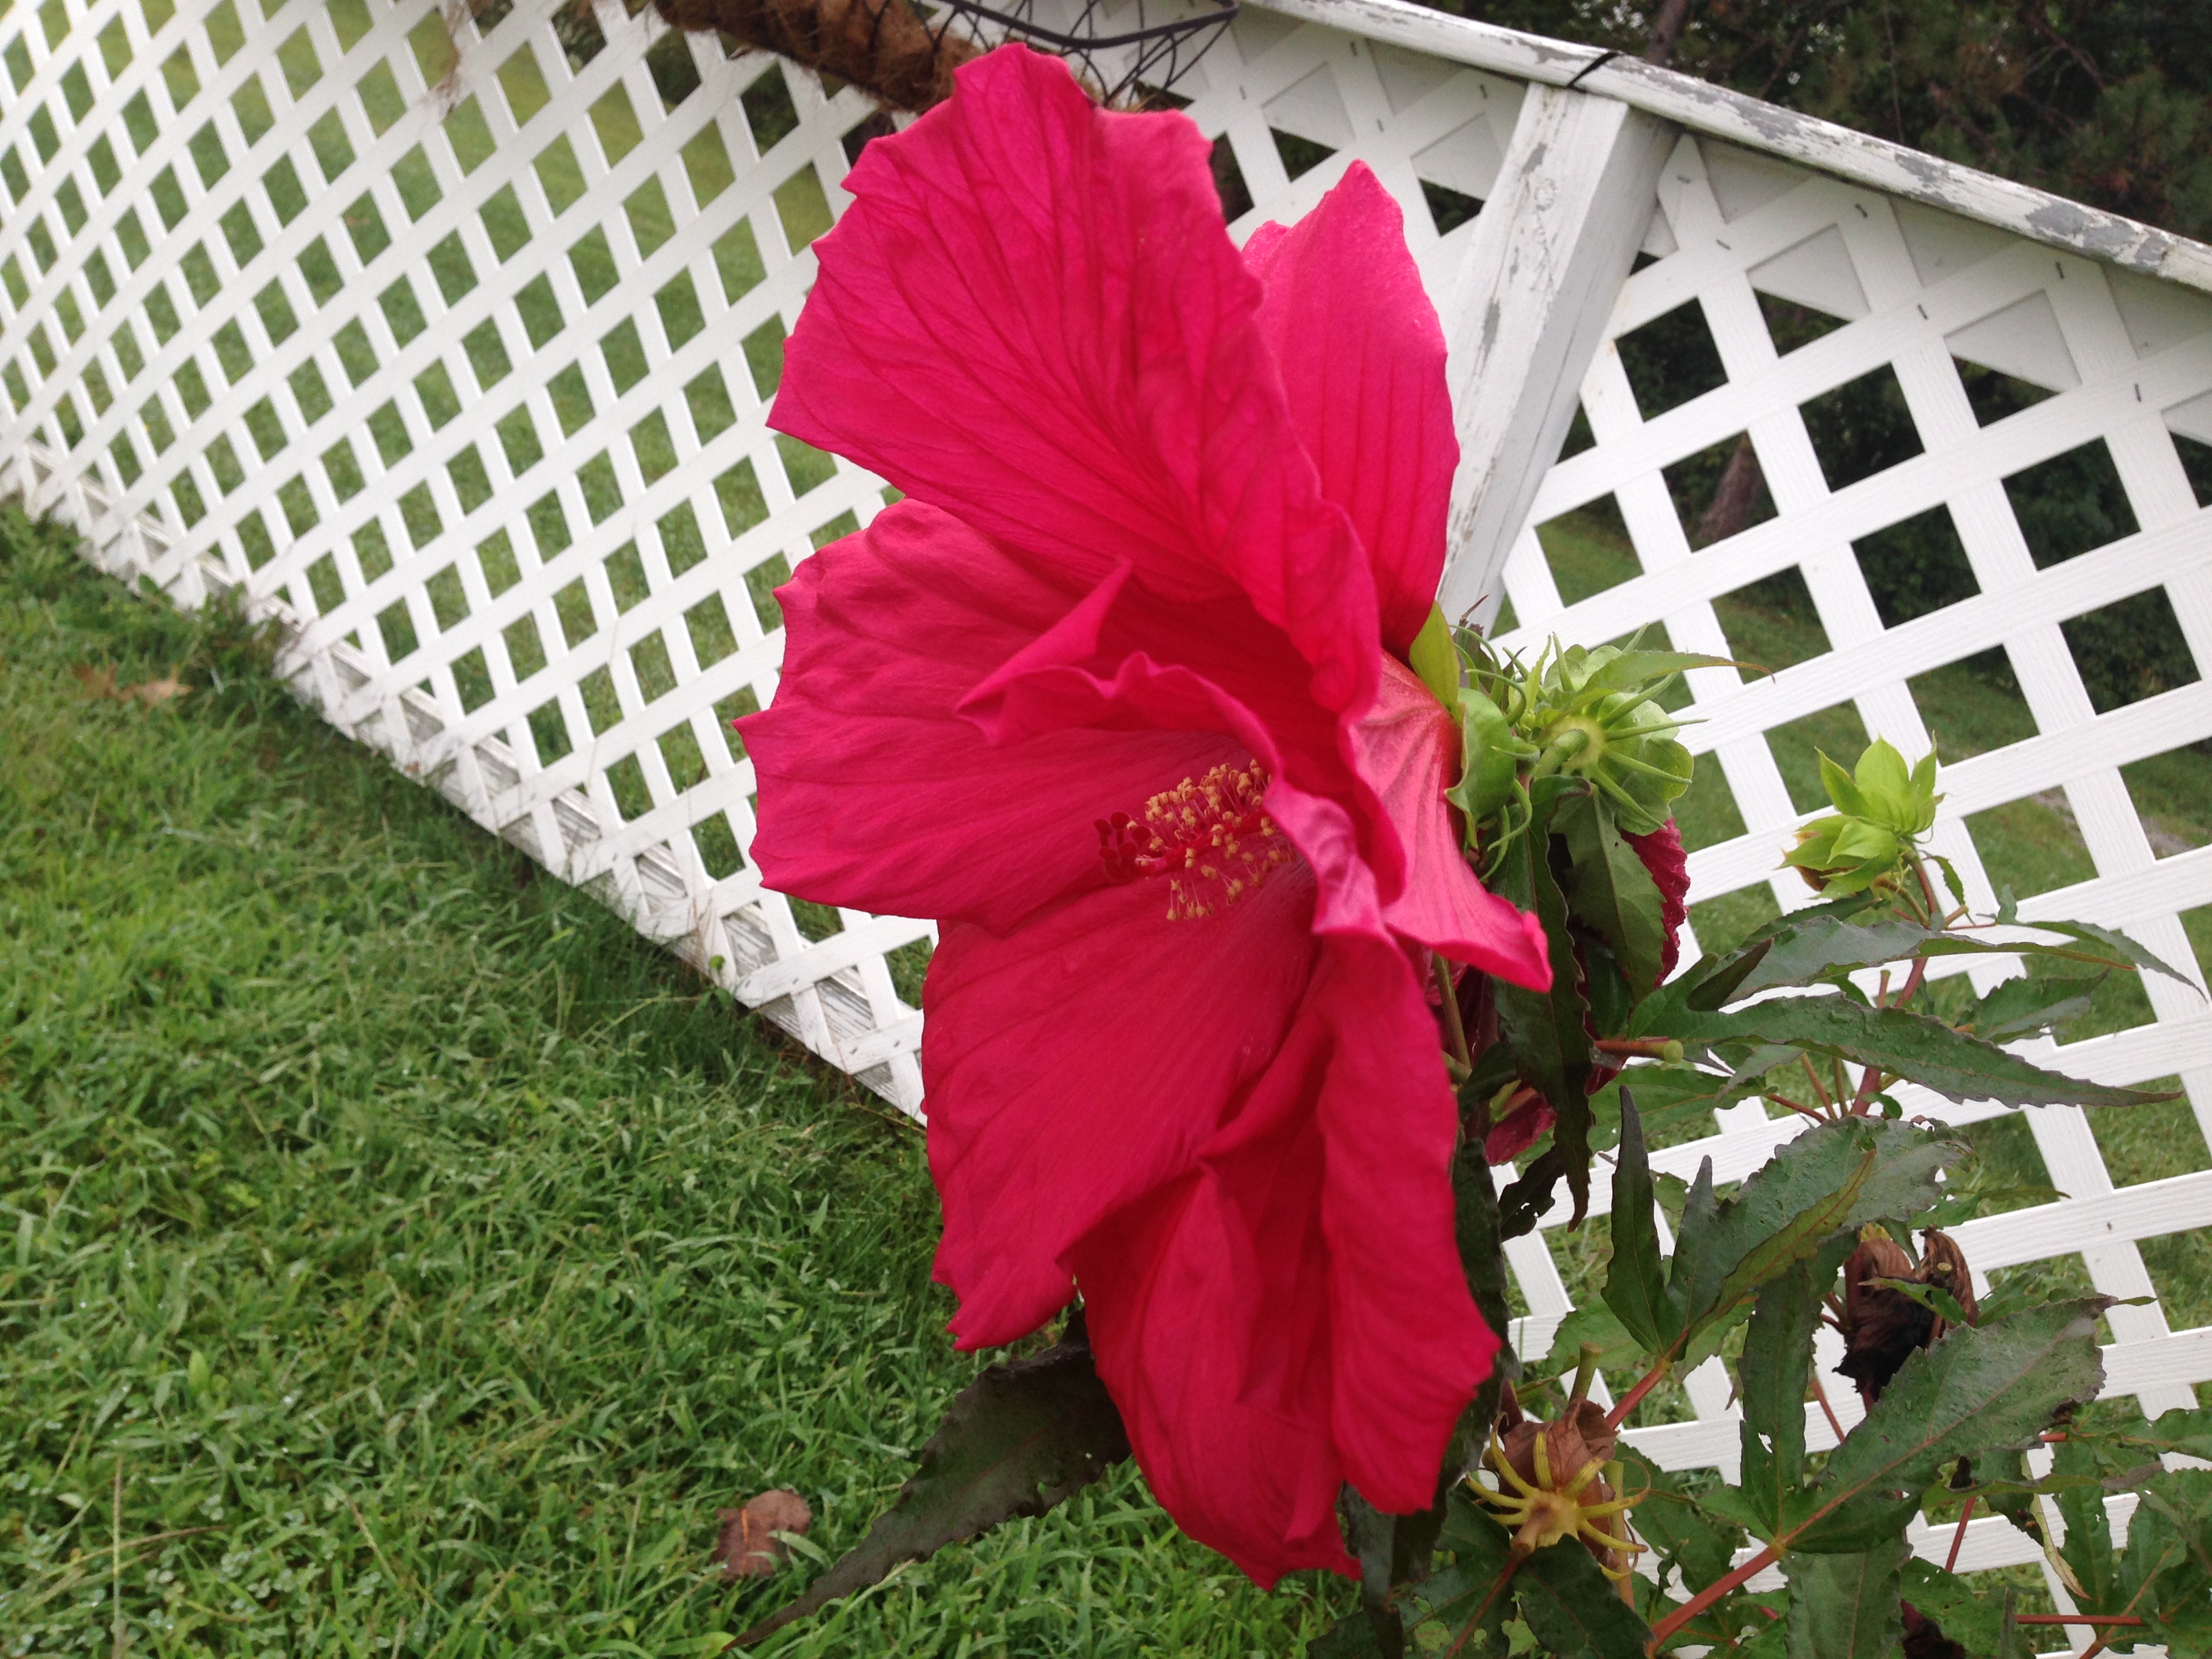
flower, plant, pink, flora, flowering plant, hibiscus, malvales, garden, shrub, rose family, spring, annual plant, petal, mallow family